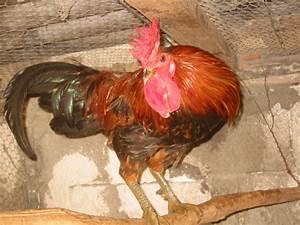
Label: gallina